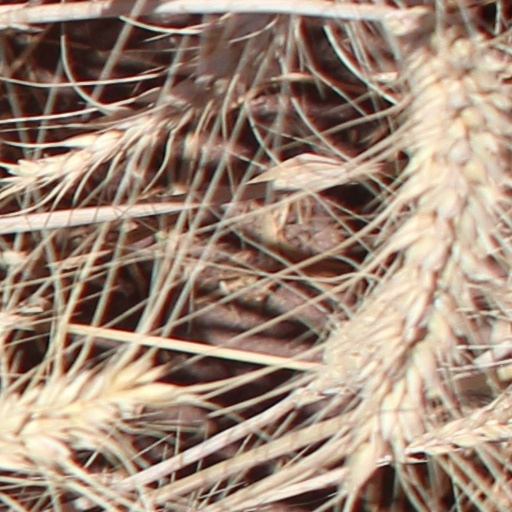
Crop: wheat